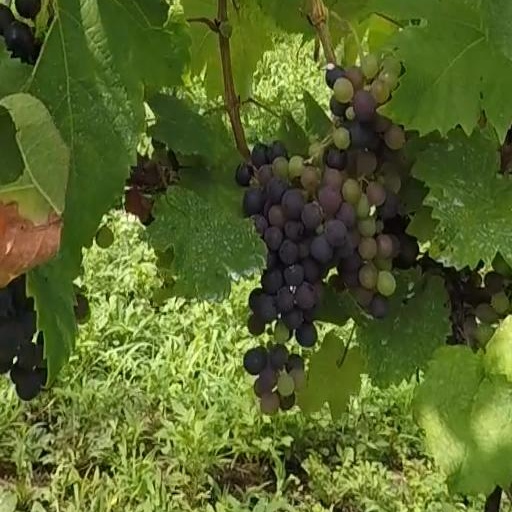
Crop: grape